Triplemanía XVII

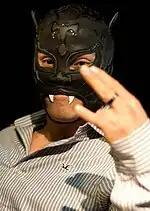
Extreme Tiger won the AAA Cruiserweight Championship.

Alex Koslov put his recently won AAA Cruiserweight Championship on the line in the third PPV match of the night as he wrestled against Extreme Tiger, Crazy Boy and Alan Stone in an Elimination hardcore match. The match saw the frequent use of both tables and ladders throughout the match, mixed in with steel chairs for good measure. Koslov's reign as the first AAA Cruiserweight champion ended after just over two weeks as he was the first man eliminated from the match, pinned by Alan Stone. With Koslov eliminated it was a guarantee that there would be a new champion by the end of the match. Alan Stone's inexperience in Hardcore matches caused him to be eliminated secondly, leaving Crazy Boy and Extreme Tiger, both of whom had a great deal of experience with hardcore matches. The final section of the match had several slow sections where one wrestler set up a table, a ladder or an elaborate chair set up while the other wrestler had to lay on the mat and pretend to be knocked down. At one point Crazy Boy very obviously pushed himself into position so that Extreme Tiger could execute a leap off the top rope onto him. In the final moments of the match saw Extreme Tiger leap out of the ring and splash Crazy Boy through a table. After taking a moment to recover Extreme Tiger was able to get back in the ring, only seconds before the referee counted Crazy Boy out. With the count out victory Extreme Tiger was declared the new AAA Cruiserweight champion.